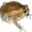
Label: frog